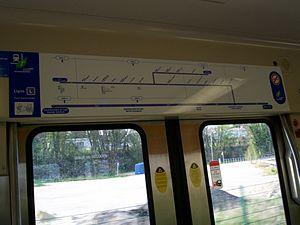
Le système d'information voyageurs embarqué est le système qui, dans certains TGV, les rames du réseau Transilien et dans celles du réseau express régional d'Île-de-France gérées par la Société nationale des chemins de fer français, fournit aux voyageurs un dispositif d'information comprenant un plan lumineux de la ligne et un système d'annonces sonores automatique.
La Grande Ceinture Ouest est un tronçon de la ligne de la grande ceinture de Paris, situé dans les Yvelines, rouvert le 12 décembre 2004, après 68 ans de fermeture au service des voyageurs. Elle fait partie de la ligne L du Transilien.